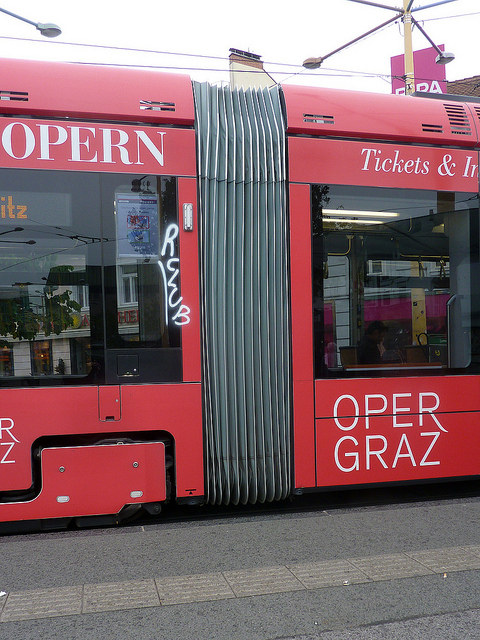
A large red bus parked at a bus stop next to a sidewalk.

The middle of a city bus with graffiti on the side